Siege of Jeddah

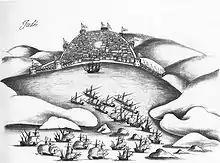

The siege of Jeddah was a naval battle that took place in the harbor of Jeddah between a Portuguese expeditionary force under Lopo Soares de Albergaria and Ottoman elements under Selman Reis. The Portuguese fleet arrived off the city’s coast on Easter day, 1517 (12 April), Hijri year 923, and moored in the channel. After a quick naval action that day with few casualties, shore artillery prevented the Portuguese from landing, and weather ultimately caused them to withdraw.